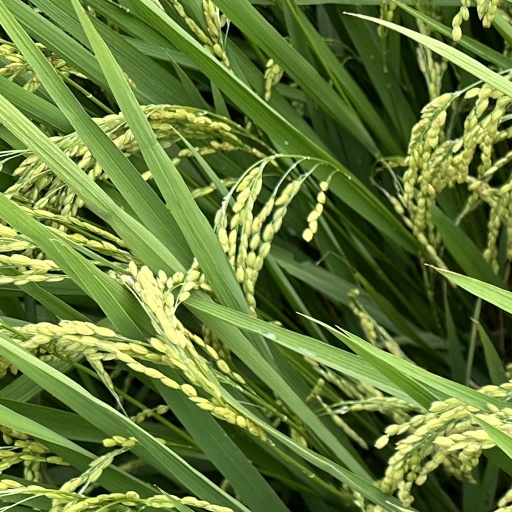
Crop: rice